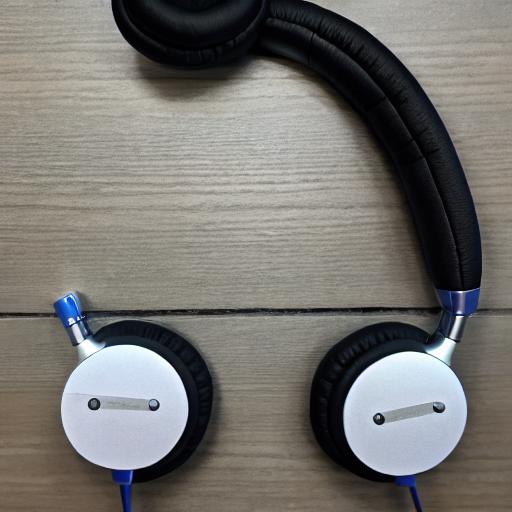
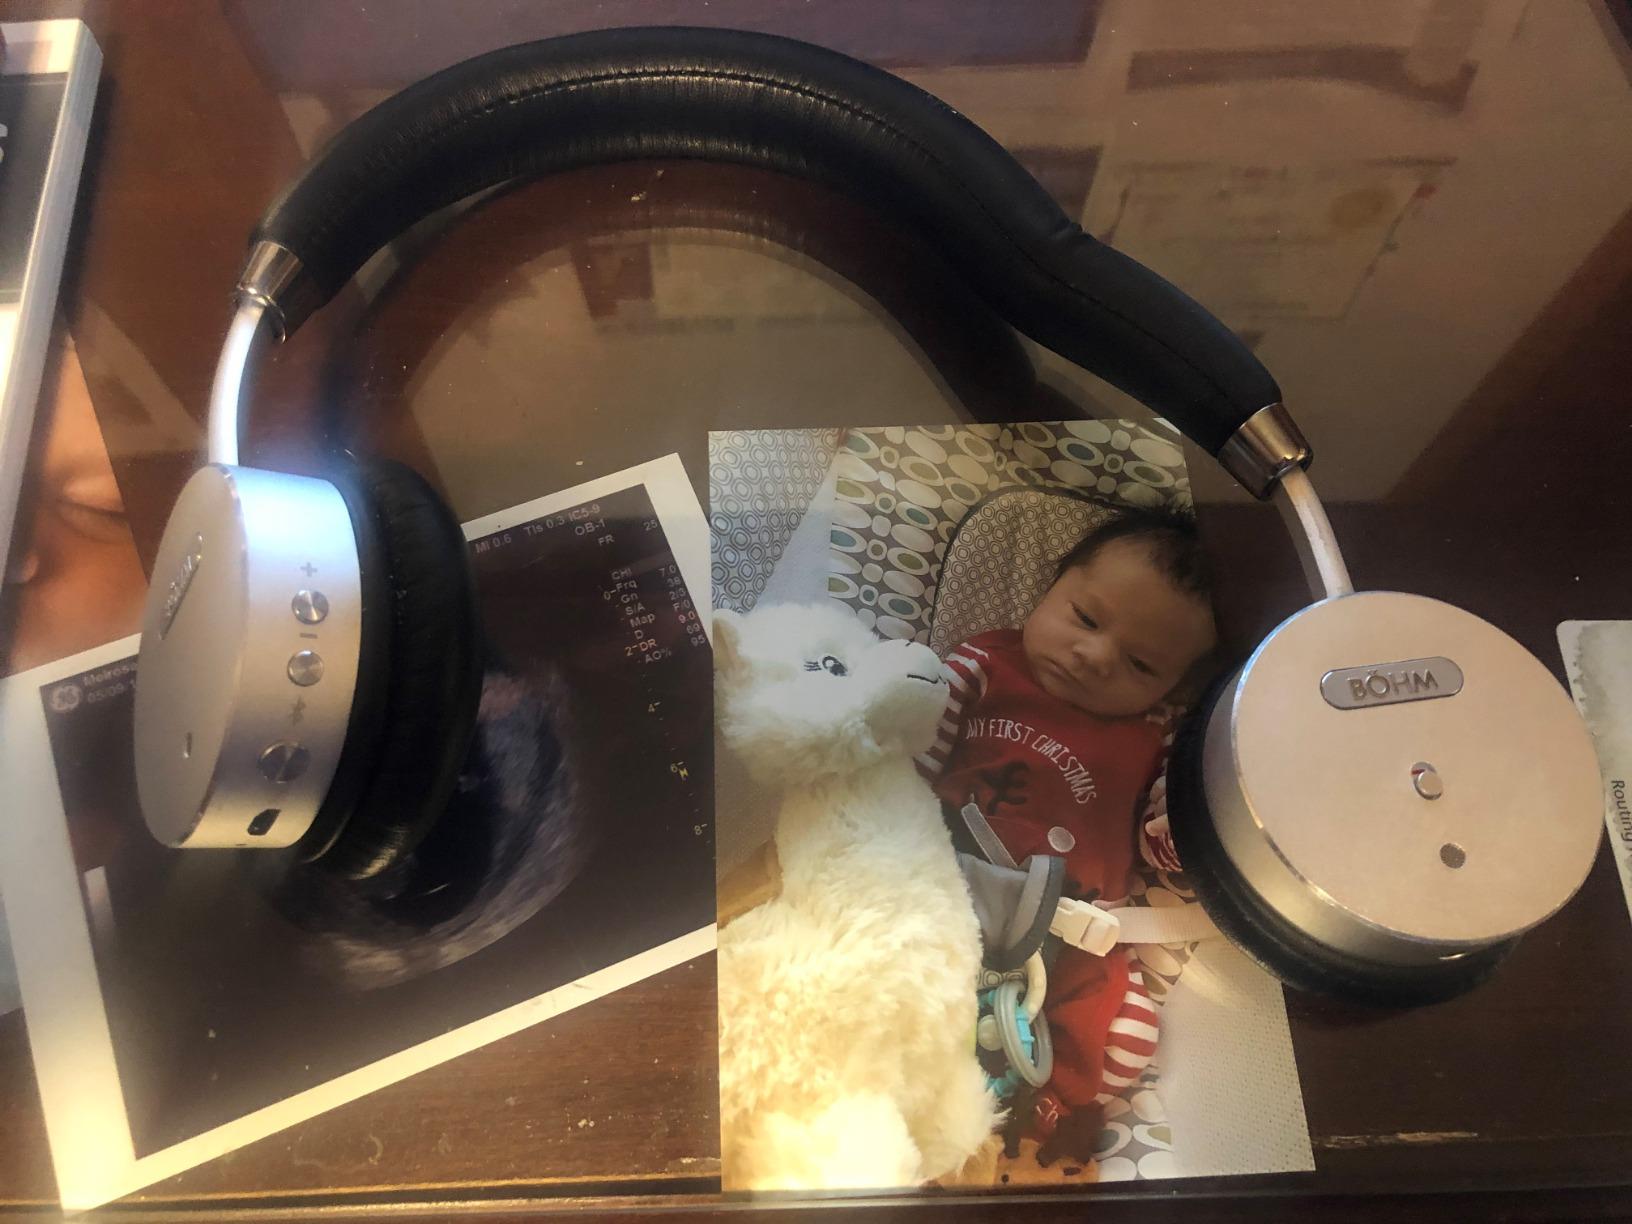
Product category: headphones
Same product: no